Theology of Martin Luther

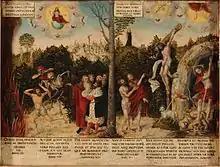
A painting by Lucas Cranach on Lutheran teachings, Lutherhaus

The theology of Martin Luther was instrumental in influencing the Protestant Reformation, specifically topics dealing with justification by faith, the relationship between the Law and Gospel (also an instrumental component of Reformed theology), and various other theological ideas. Although Luther never wrote a systematic theology or a "summa" in the style of St. Thomas Aquinas, many of his ideas were systematized in the Lutheran Confessions.